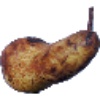
Label: pear_abate